Blankenese Low Lighthouse

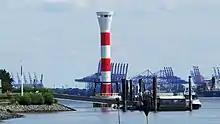
Lighthouse

Blankenese Low Lighthouse is a lighthouse on the river Elbe, located in the Hamburg district of Blankenese. The previous one entered into service in 1984 and was demolished in November 2020, but replaced by a similar some 200 m river upwards. Blankenese Low Lighthouse and Blankenese High Lighthouse form a range of lights for ships sailing upriver on the Elbe. With a range of 8.4 Kilometres, they have the longest range on the lower Elbe river.